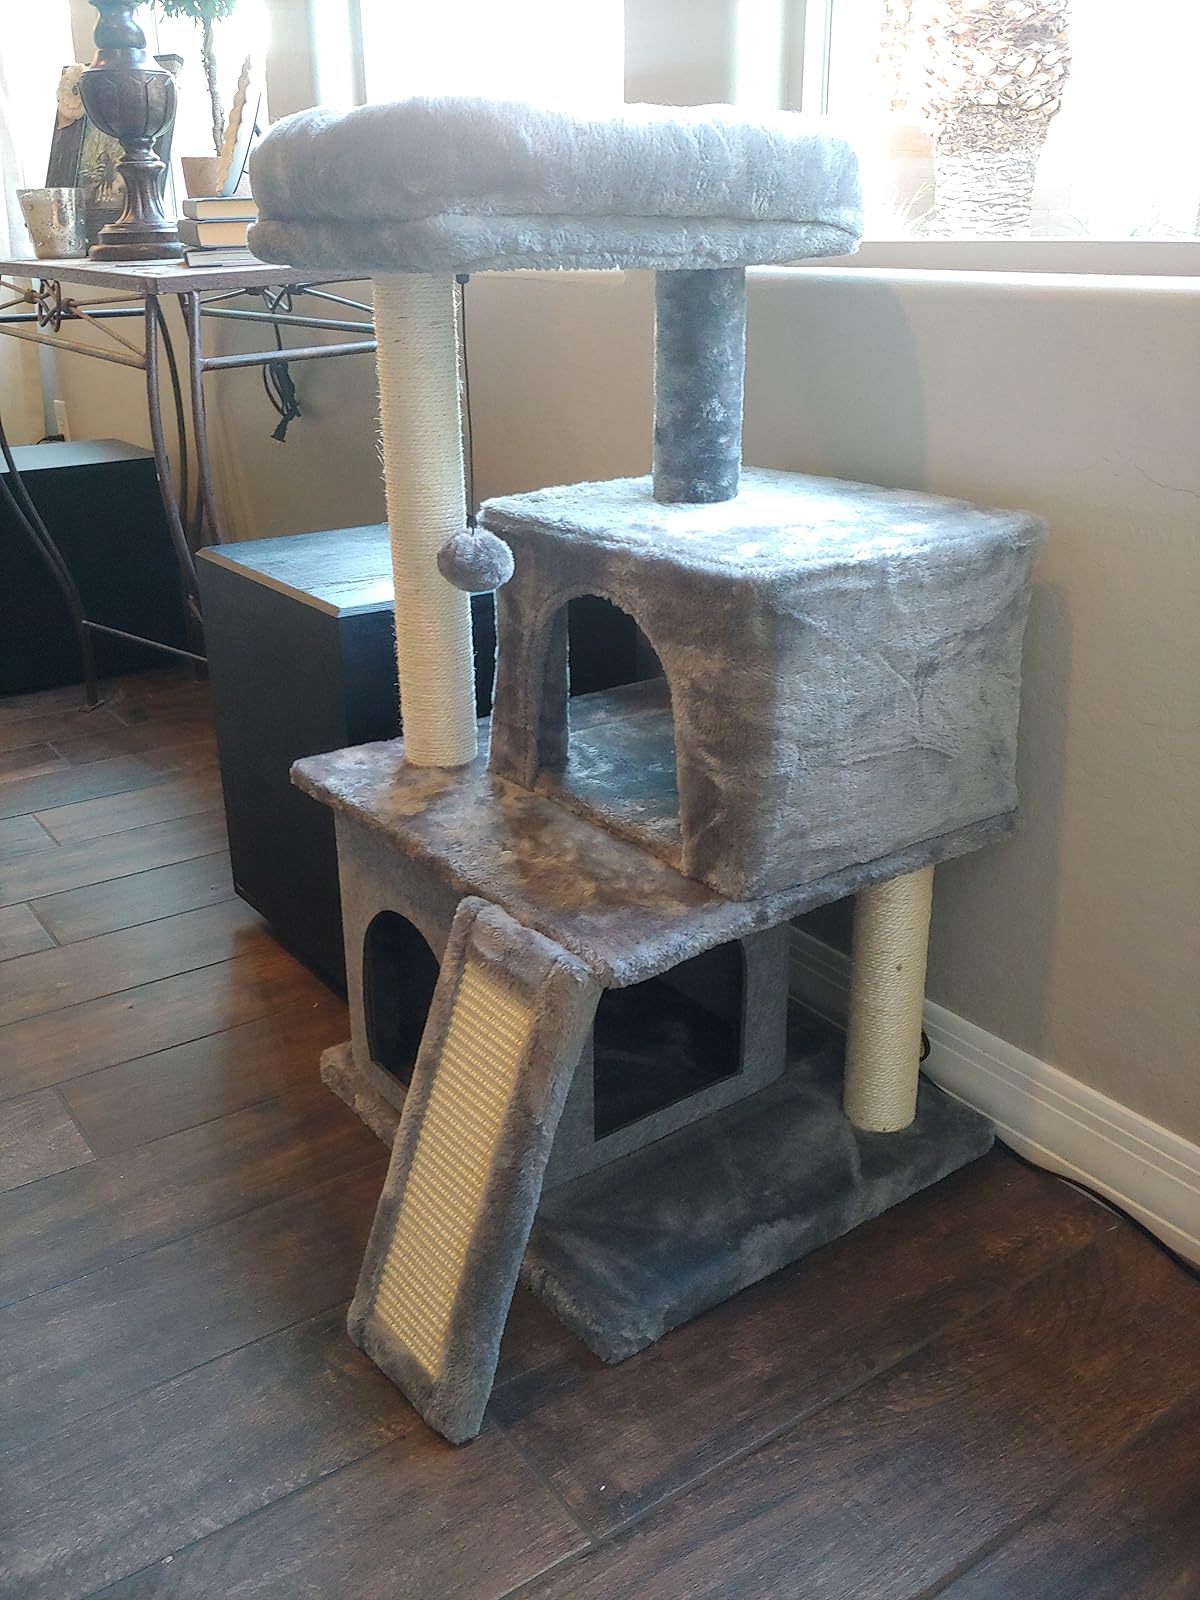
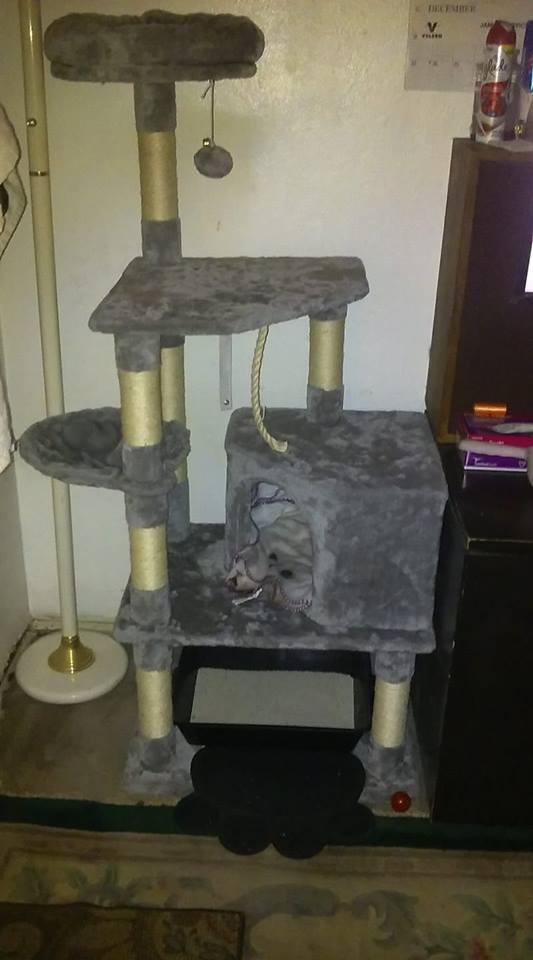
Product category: items_cat tree
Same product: no